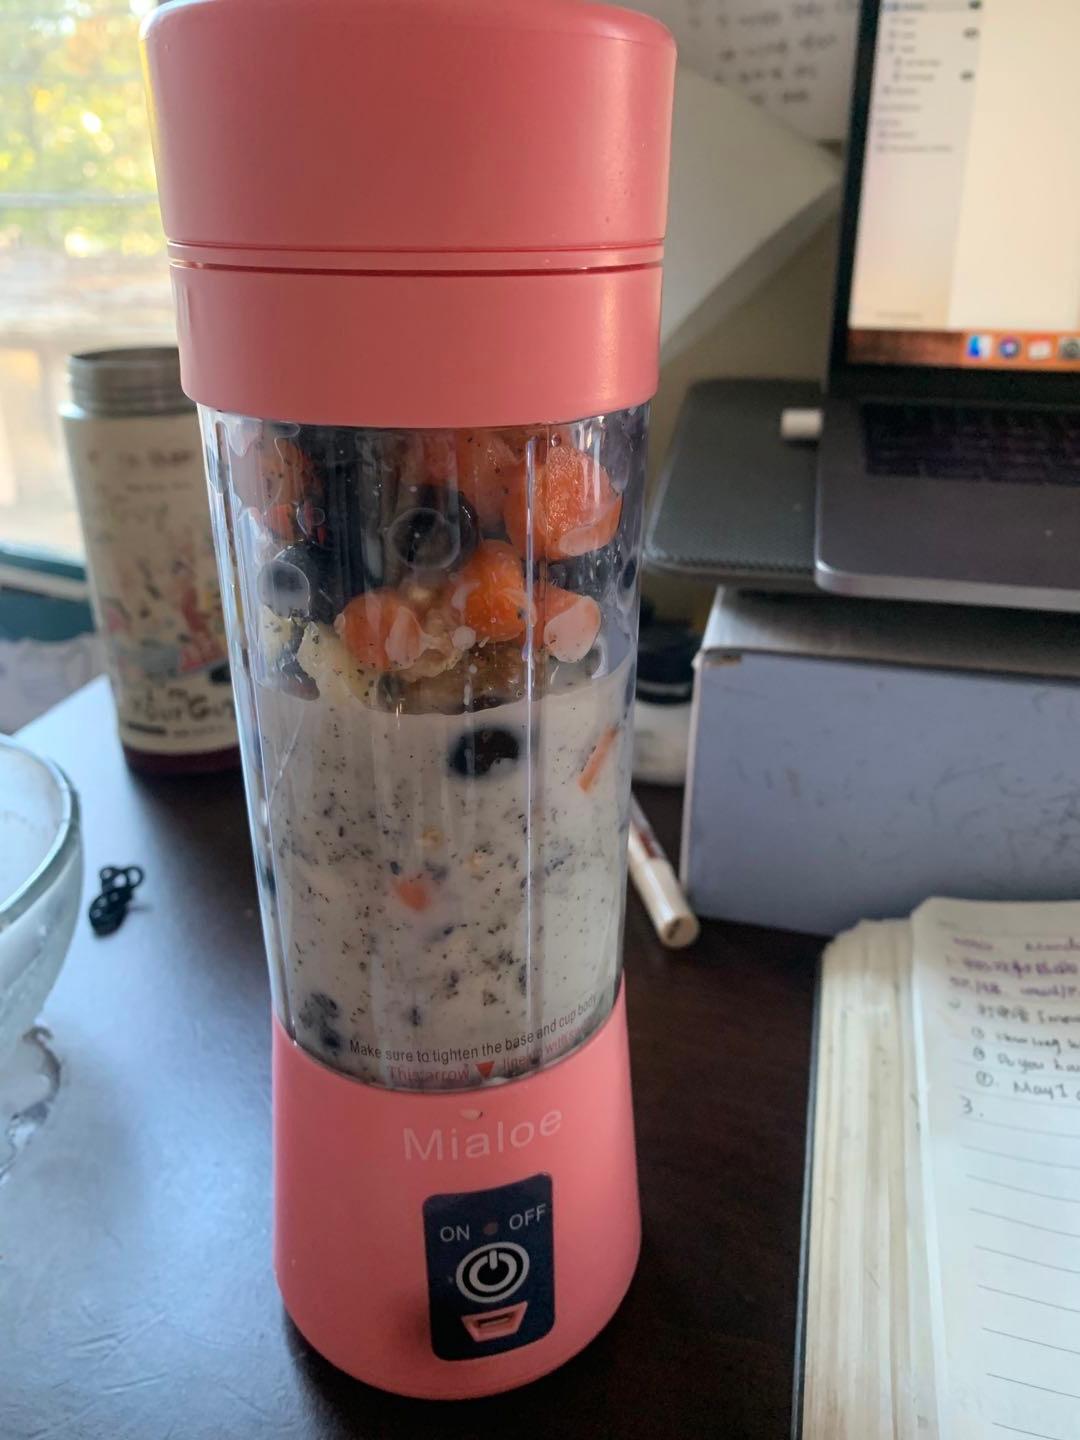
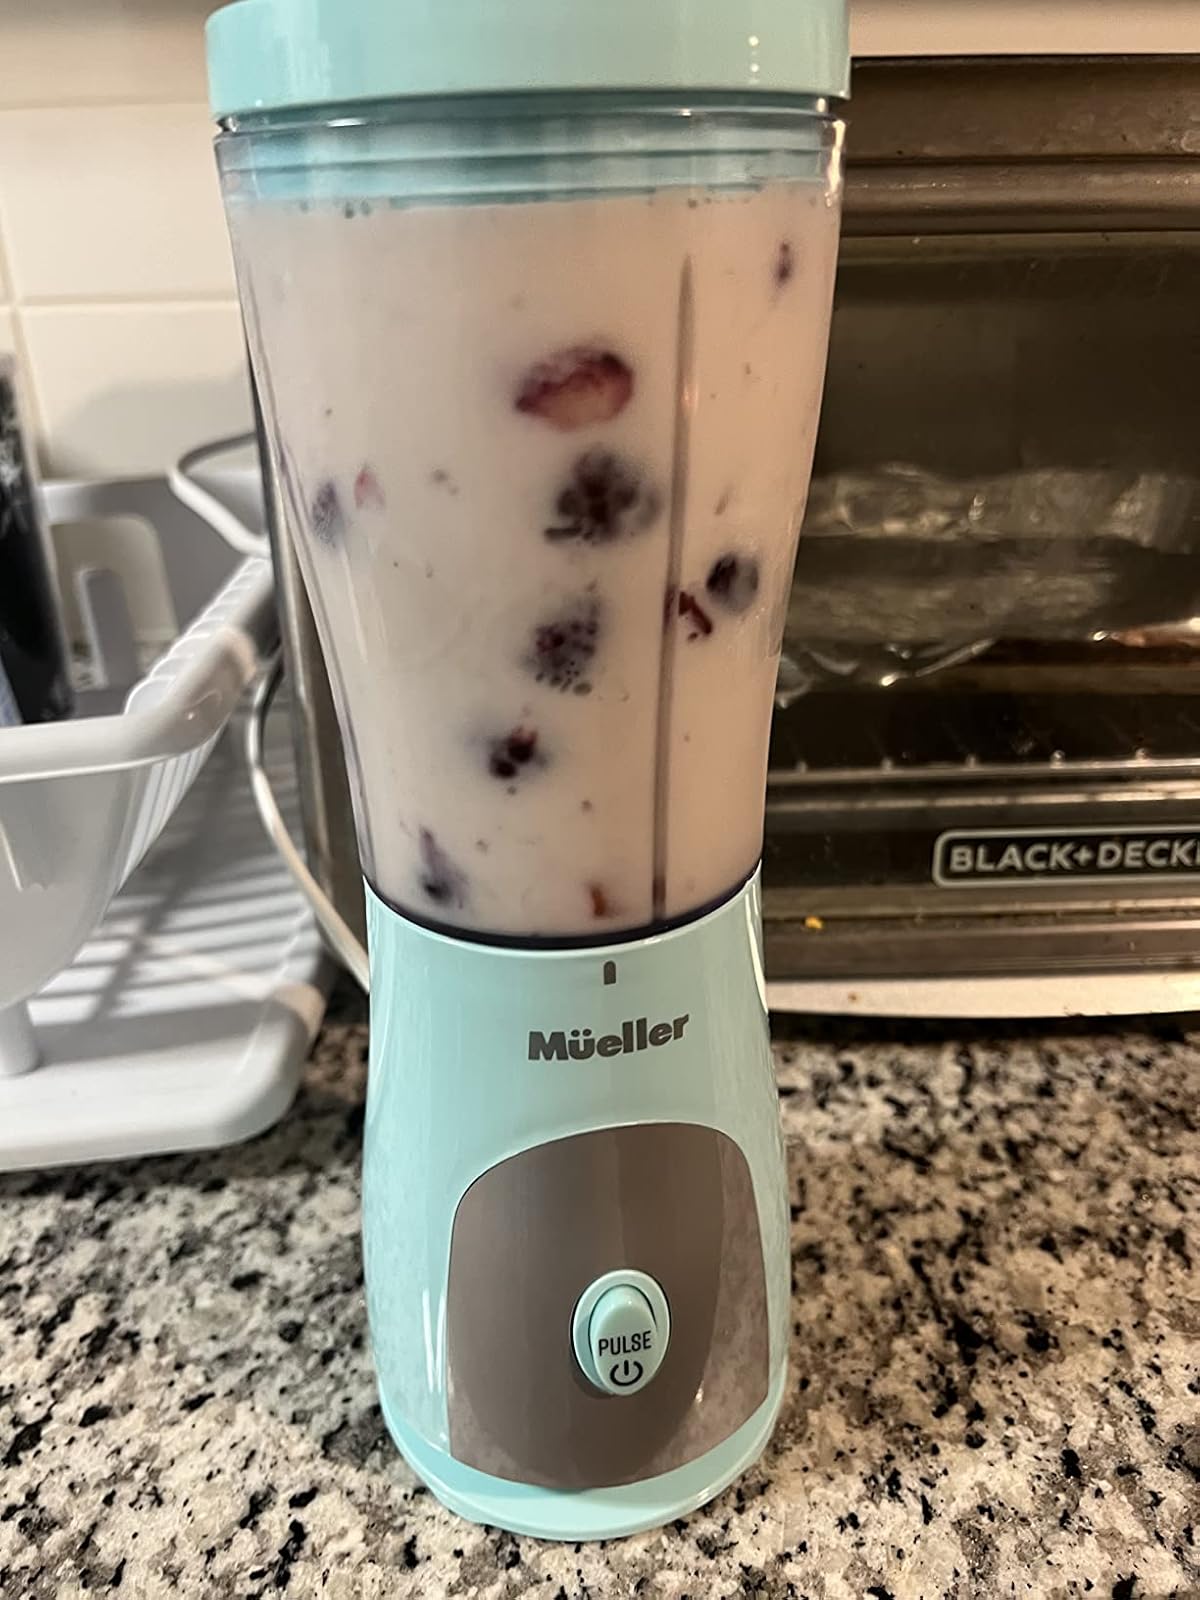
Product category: items_blender
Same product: no